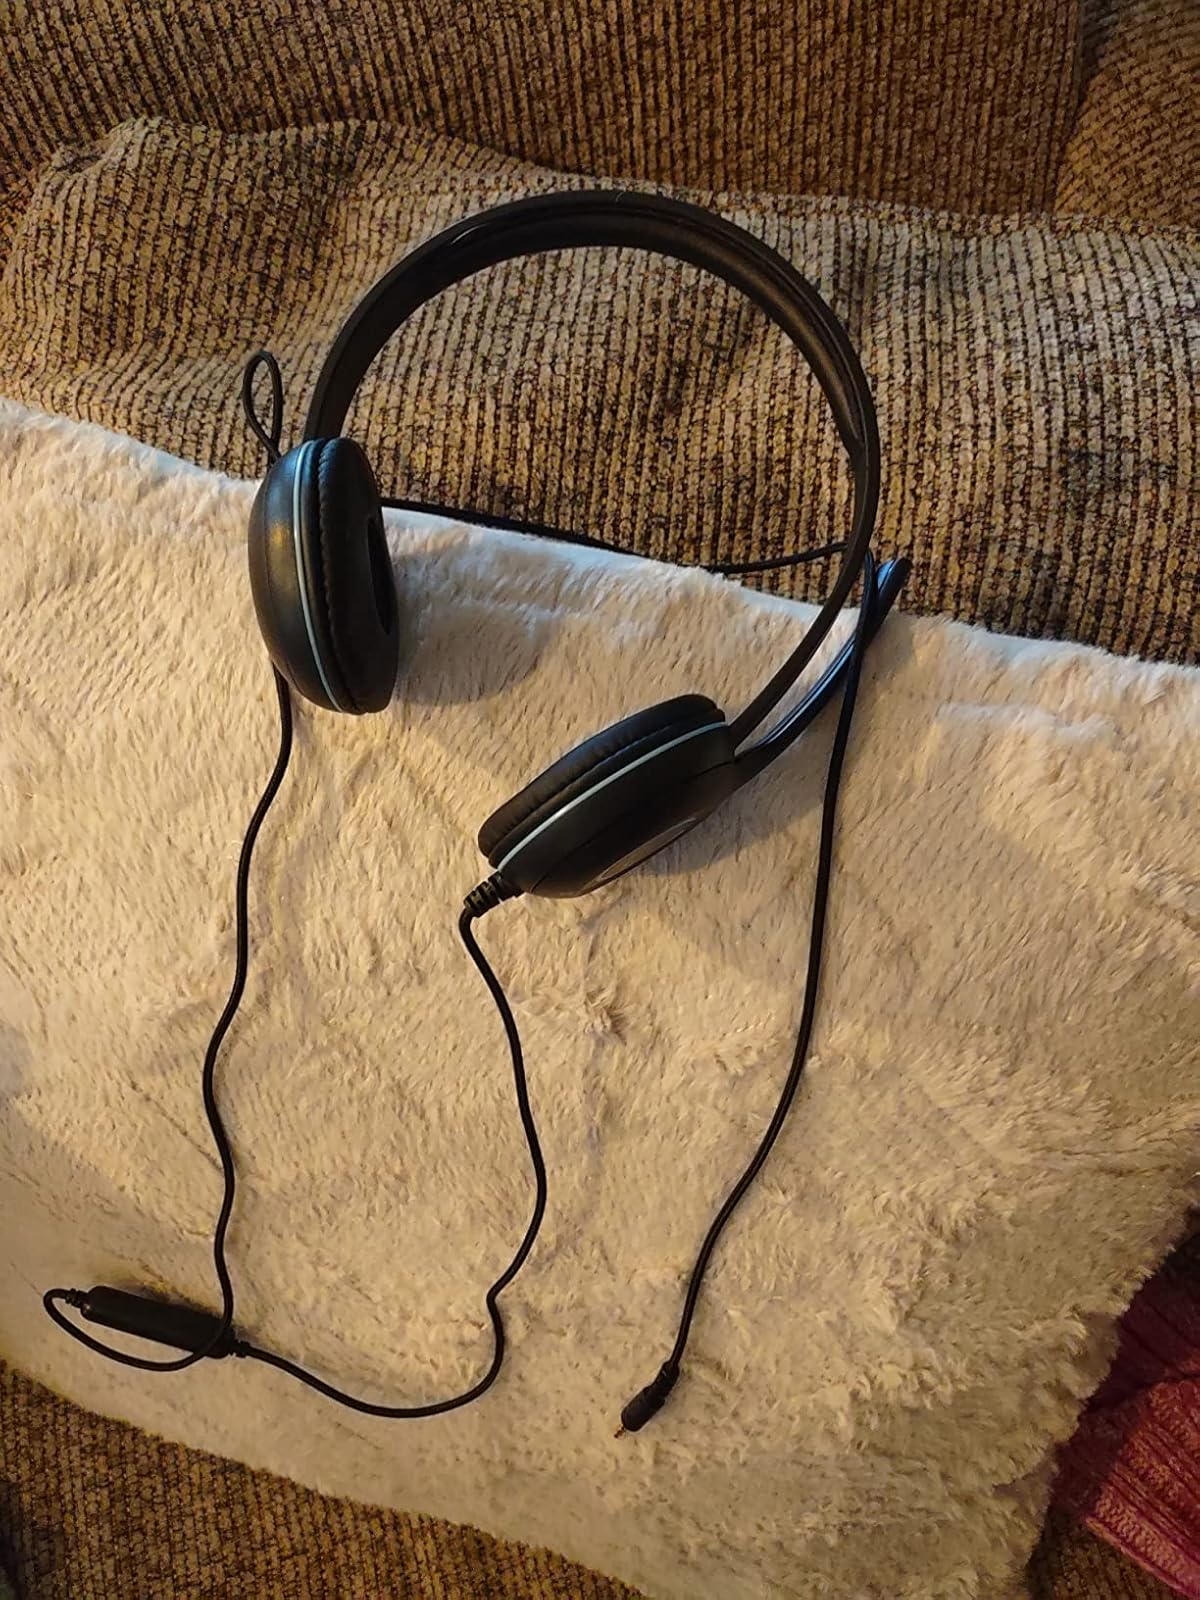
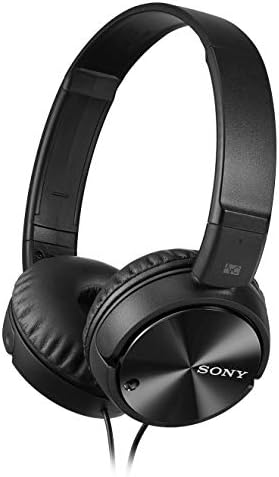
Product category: headphones
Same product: no